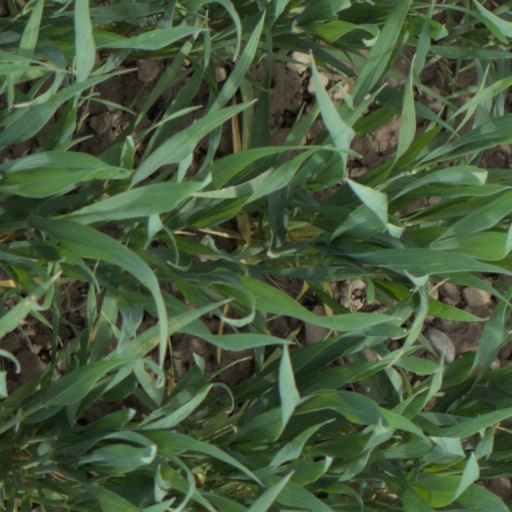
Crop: wheat